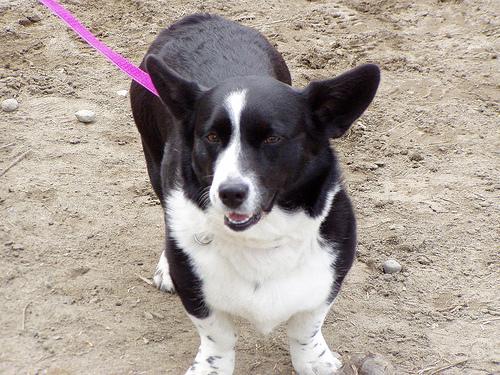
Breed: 2909-n000116-Cardigan